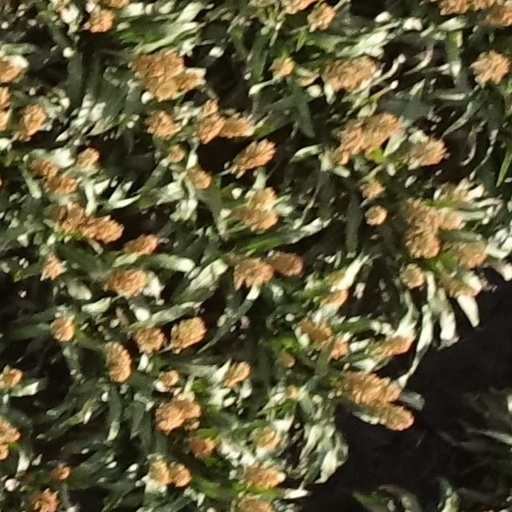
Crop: sorghum